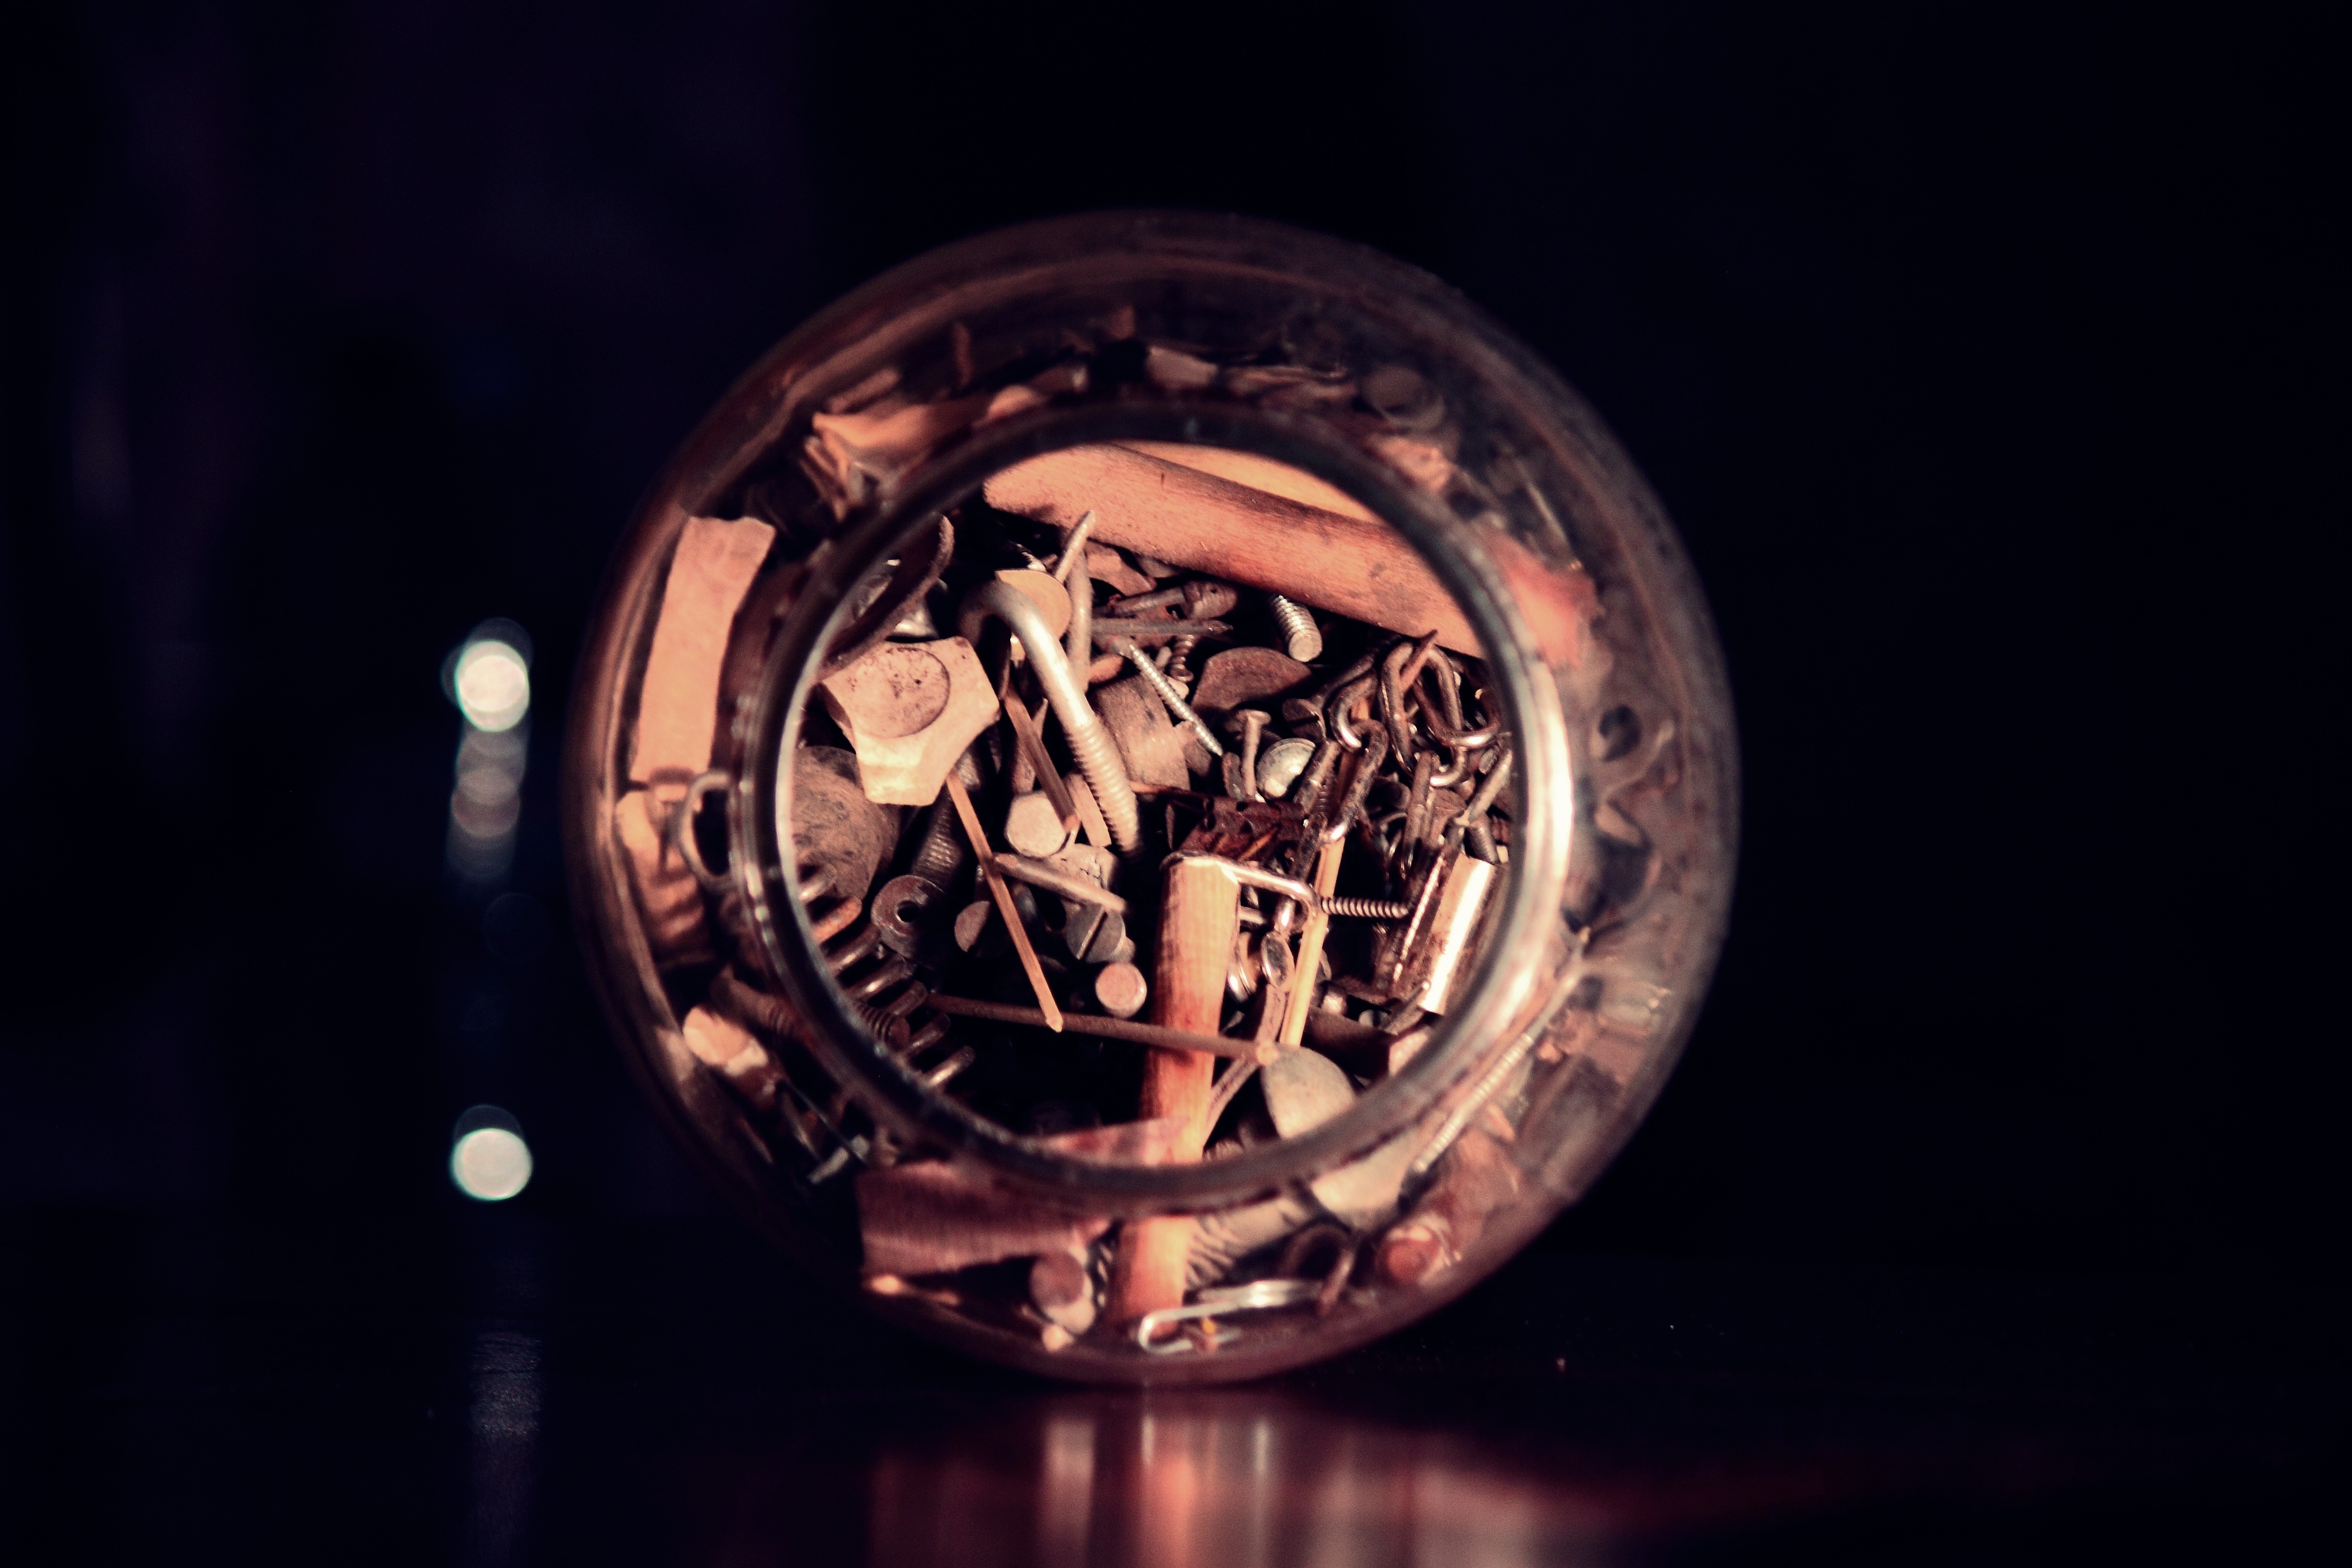
hand, photography, texture, glass, tool, jar, dark, darkness, bottle, close up, circular, organ, macro photography, screws